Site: brandenburg
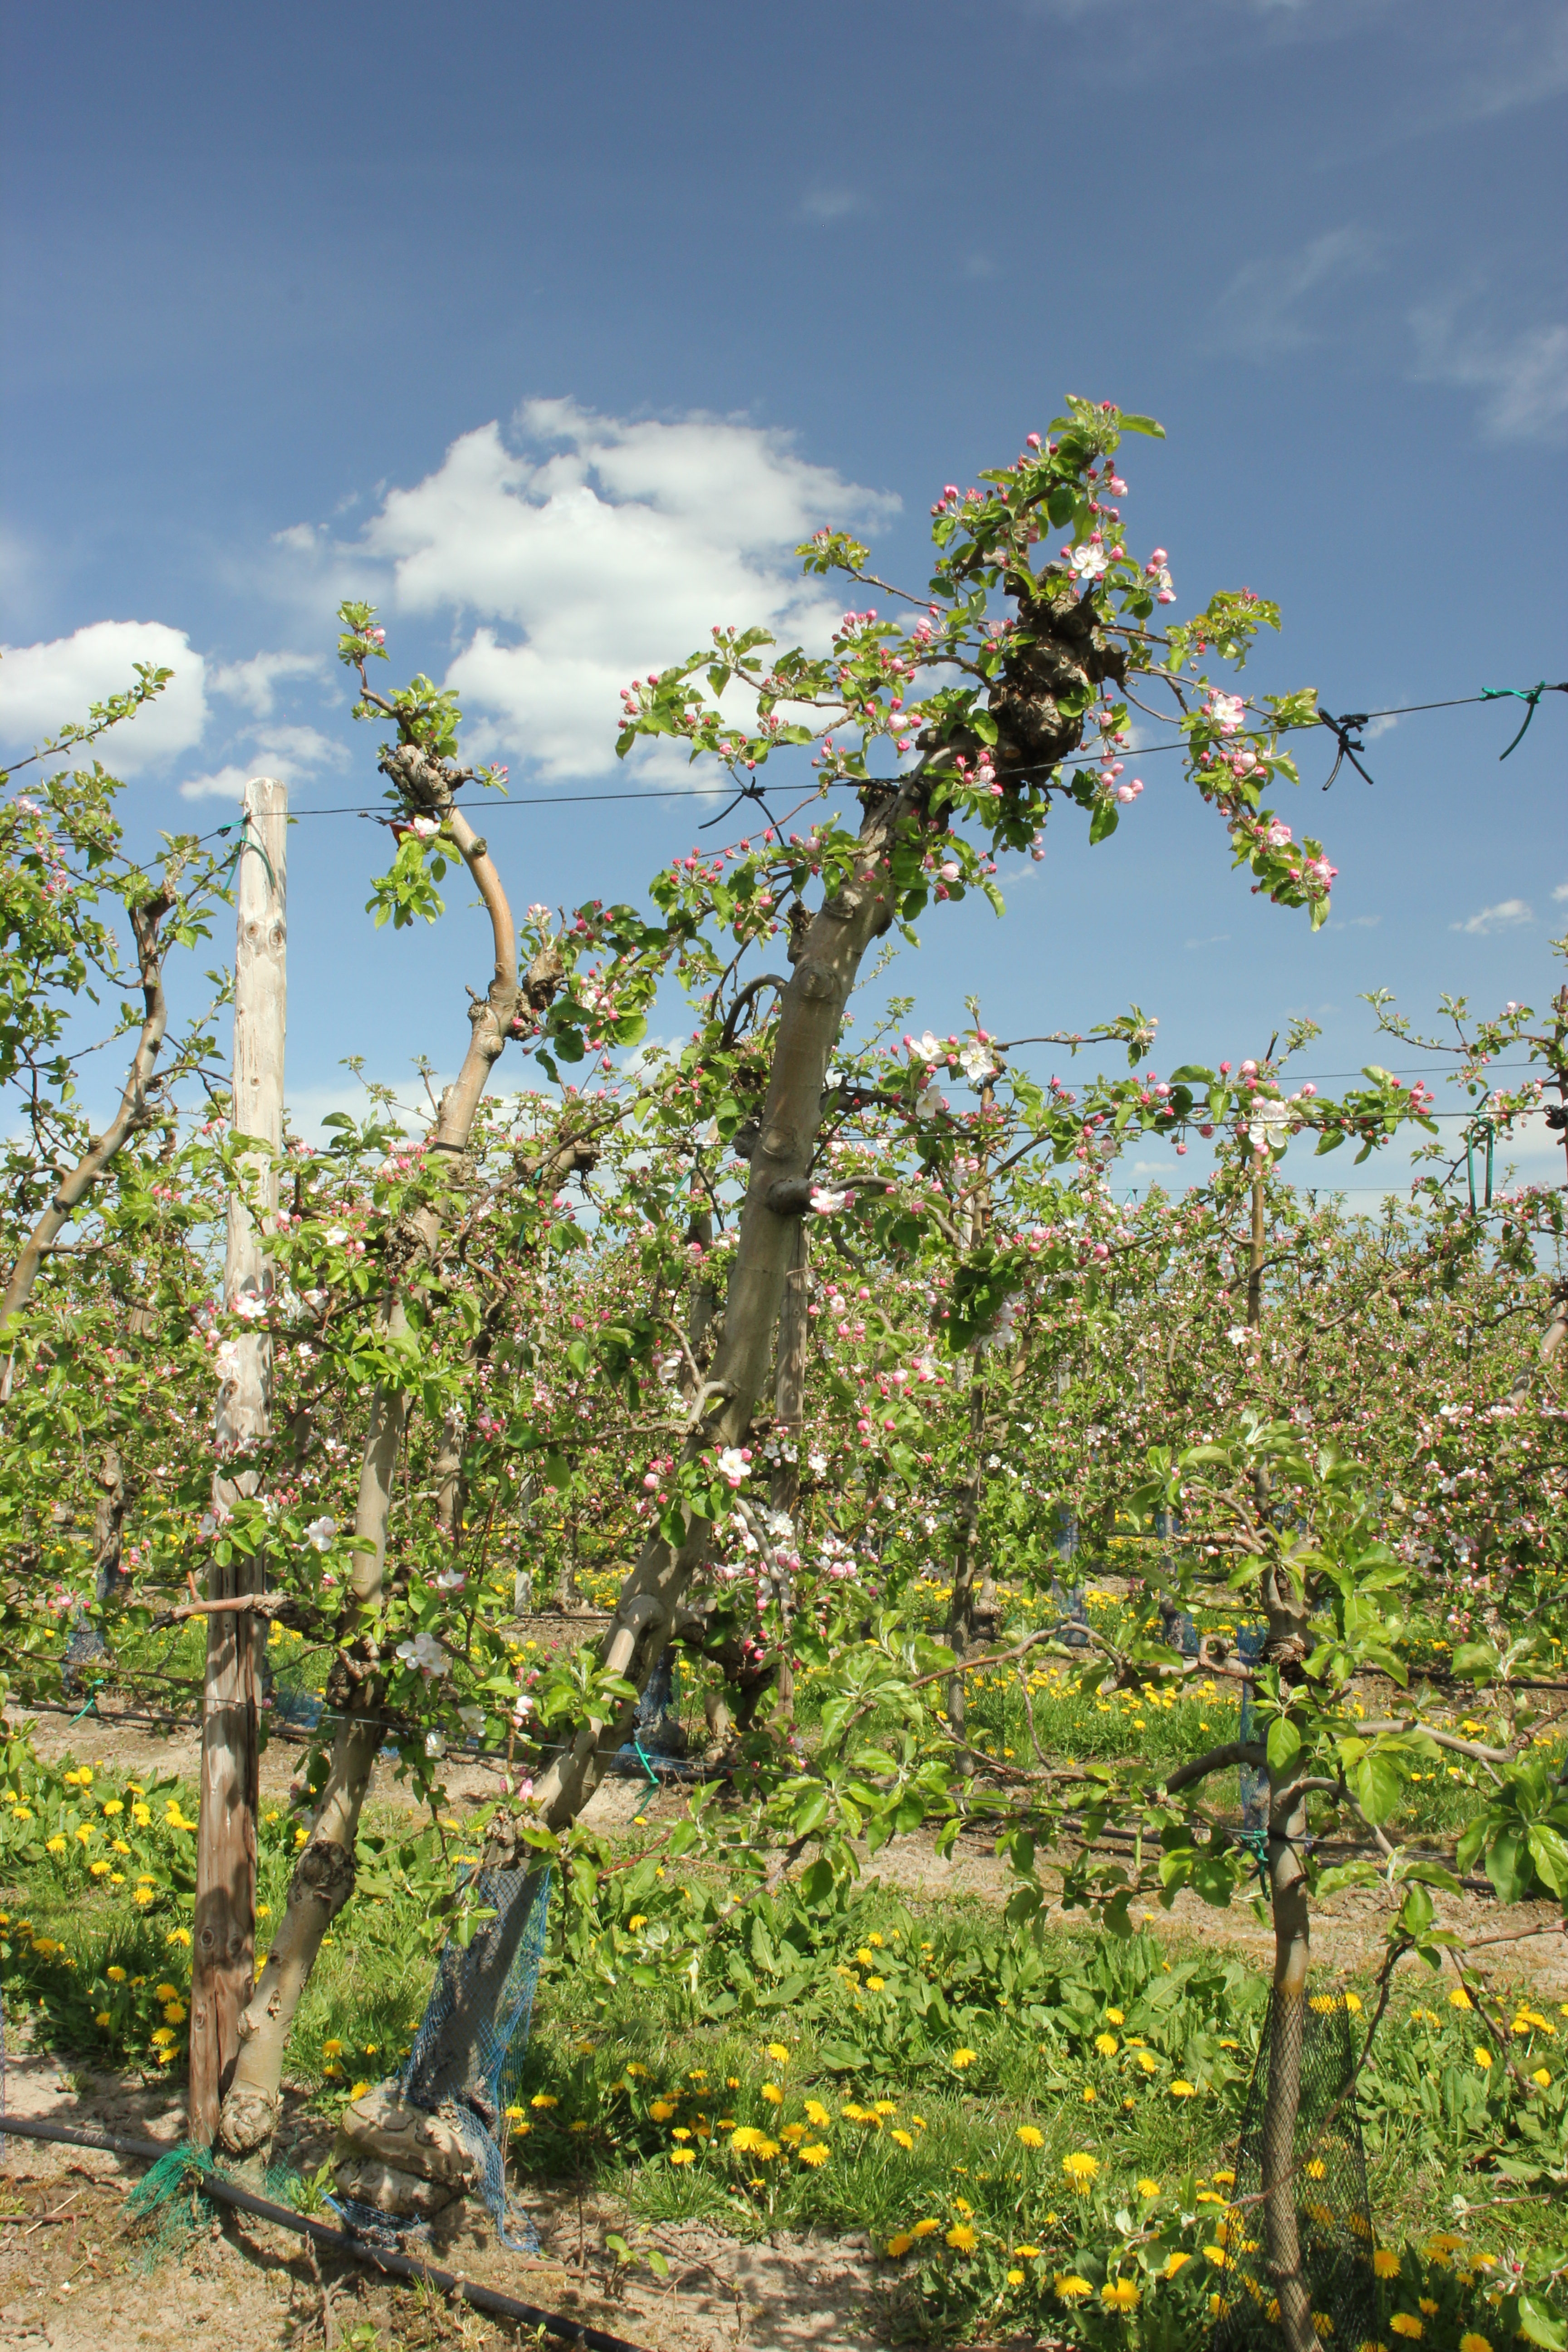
Growth stage (BBCH 57): Inflorescence emergence